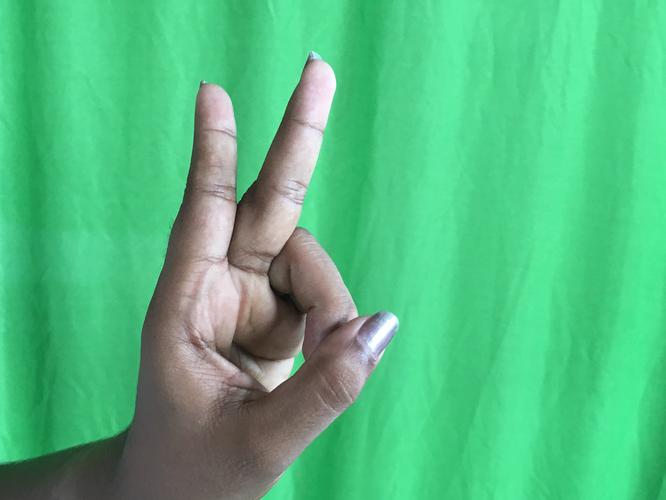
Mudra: Katrimukha
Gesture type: single_hand